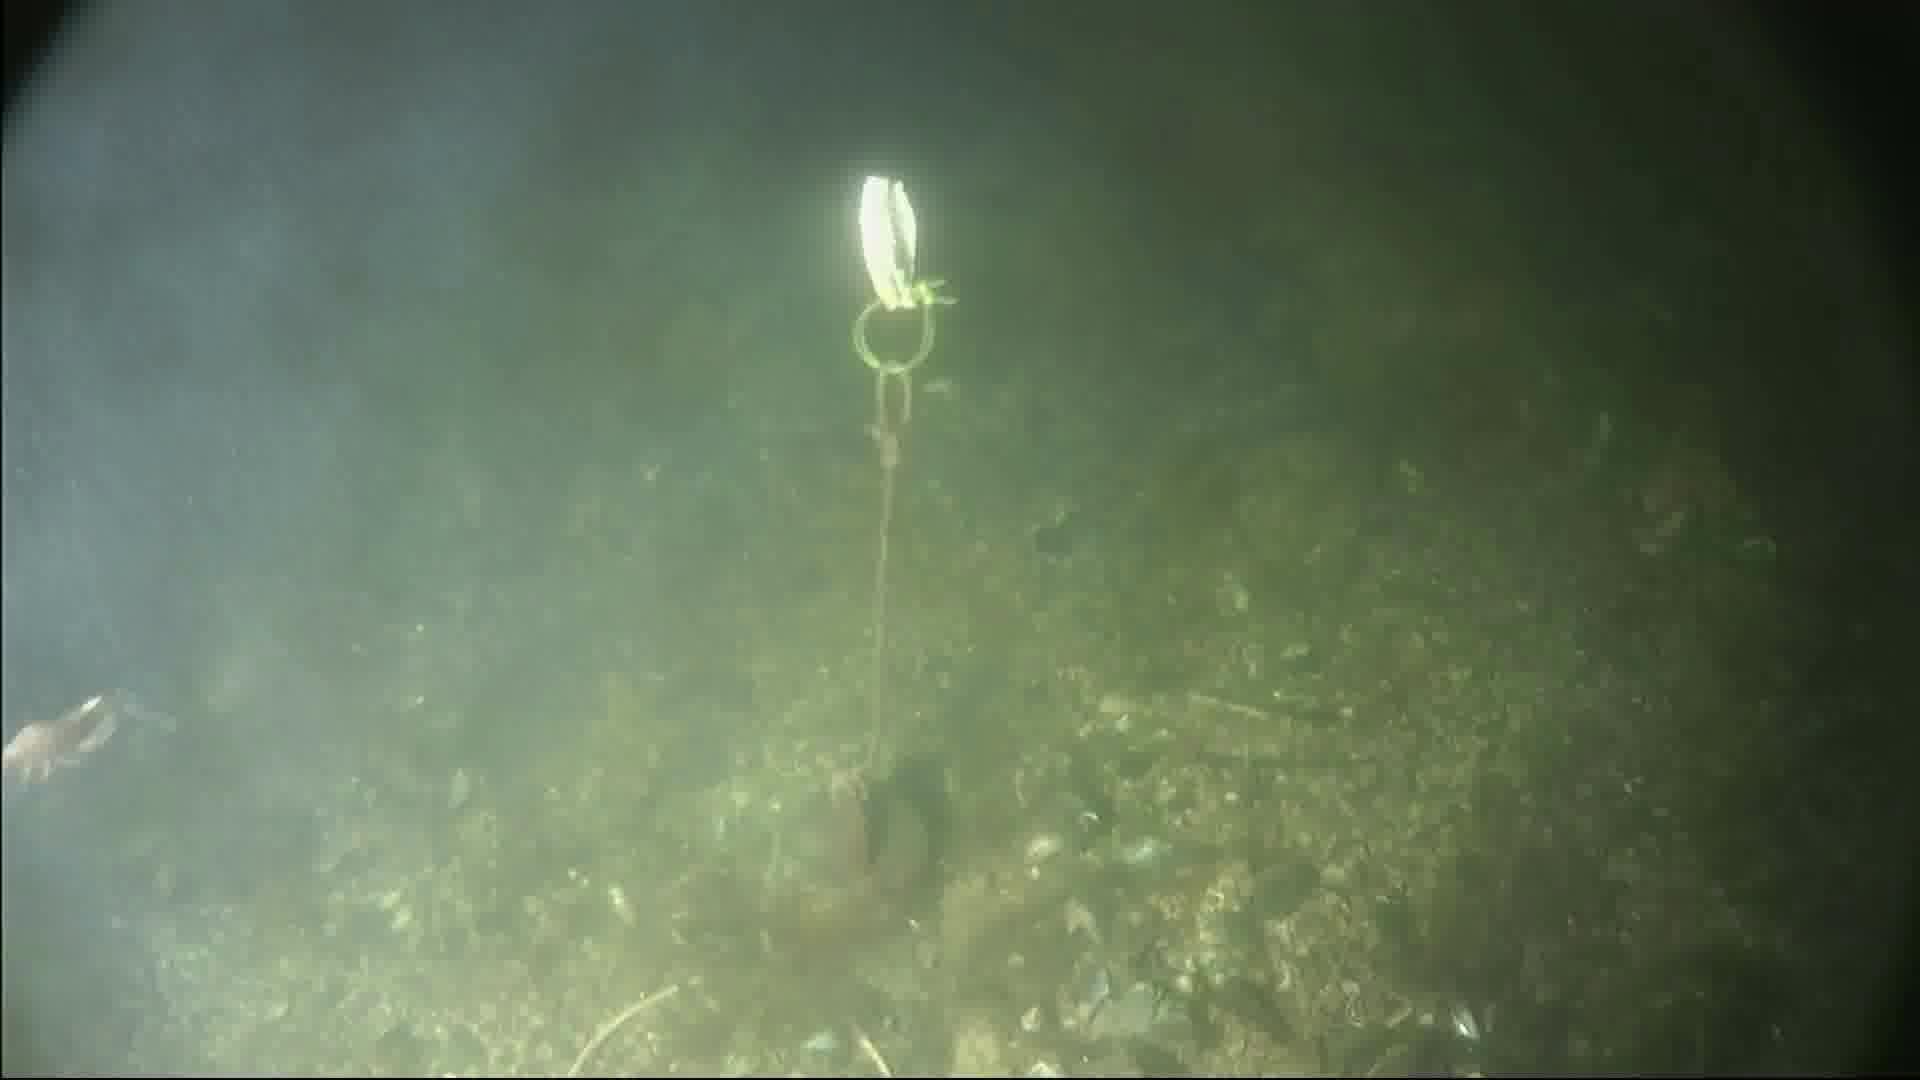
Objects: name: shrimp